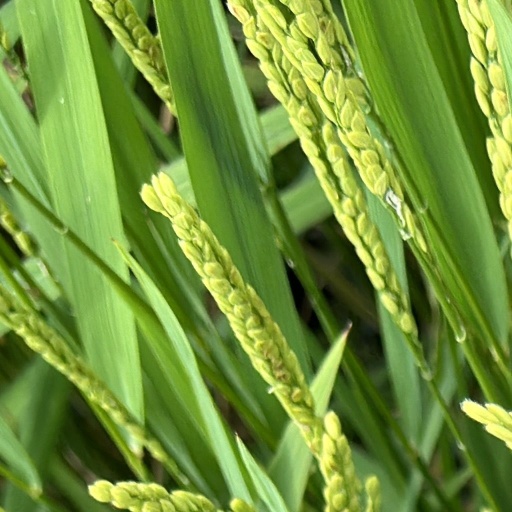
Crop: rice